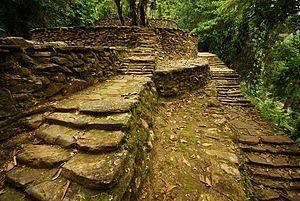
Le tourisme en Colombie est une activité économique importante pour ce pays d'Amérique du Sud.
La Colombie, en forme longue la république de Colombie est une république constitutionnelle unitaire comprenant 32 départements. Le pays est situé dans le Nord-Ouest de l'Amérique du Sud ; il est bordé à l'ouest par l'océan Pacifique, au nord-ouest par le Panama, au nord par la mer des Caraïbes, au nord-est par le Venezuela, au sud-est par le Brésil, au sud par le Pérou et au sud-ouest par l'Équateur. La Colombie est le 26ᵉ plus grand pays par sa superficie et le 4ᵉ en Amérique du Sud. Avec plus de 49 millions d'habitants, la Colombie est le 28ᵉ pays le plus peuplé du monde et le 2ᵉ de tous les pays de langue espagnole après le Mexique. La Colombie est une moyenne puissance, la 4ᵉ plus grande économie d'Amérique latine, et la 3ᵉ en Amérique du Sud. La production de café, de fleurs, d'émeraudes, de charbon et de pétrole forme le principal secteur de l'économie colombienne.